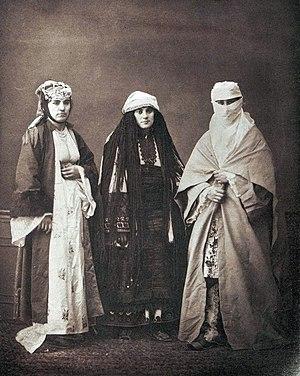
La ville grecque de Thessalonique, anciennement Salonique, a abrité jusqu'à la Seconde Guerre mondiale une très importante communauté juive d'origine initialement romaniote, mais devenue au fil du temps majoritairement sépharade. C'est le seul exemple connu d'une ville de diaspora de cette taille ayant conservé une majorité juive pendant plusieurs siècles. Arrivés pour la plupart à la suite de l'expulsion des Juifs d'Espagne de 1492, les sépharades sont indissociablement liés à l'histoire de Thessalonique et le rayonnement de cette communauté tant sur le plan culturel qu'économique s'est fait sentir sur tout le monde sépharade. La communauté a connu un âge d'or au XVIᵉ siècle puis un déclin relatif jusqu'au milieu du XIXᵉ siècle, époque à partir de laquelle elle a entrepris une importante modernisation aussi bien économique que cultuelle. La ville reçoit l'appellation de « Jérusalem des Balkans ».